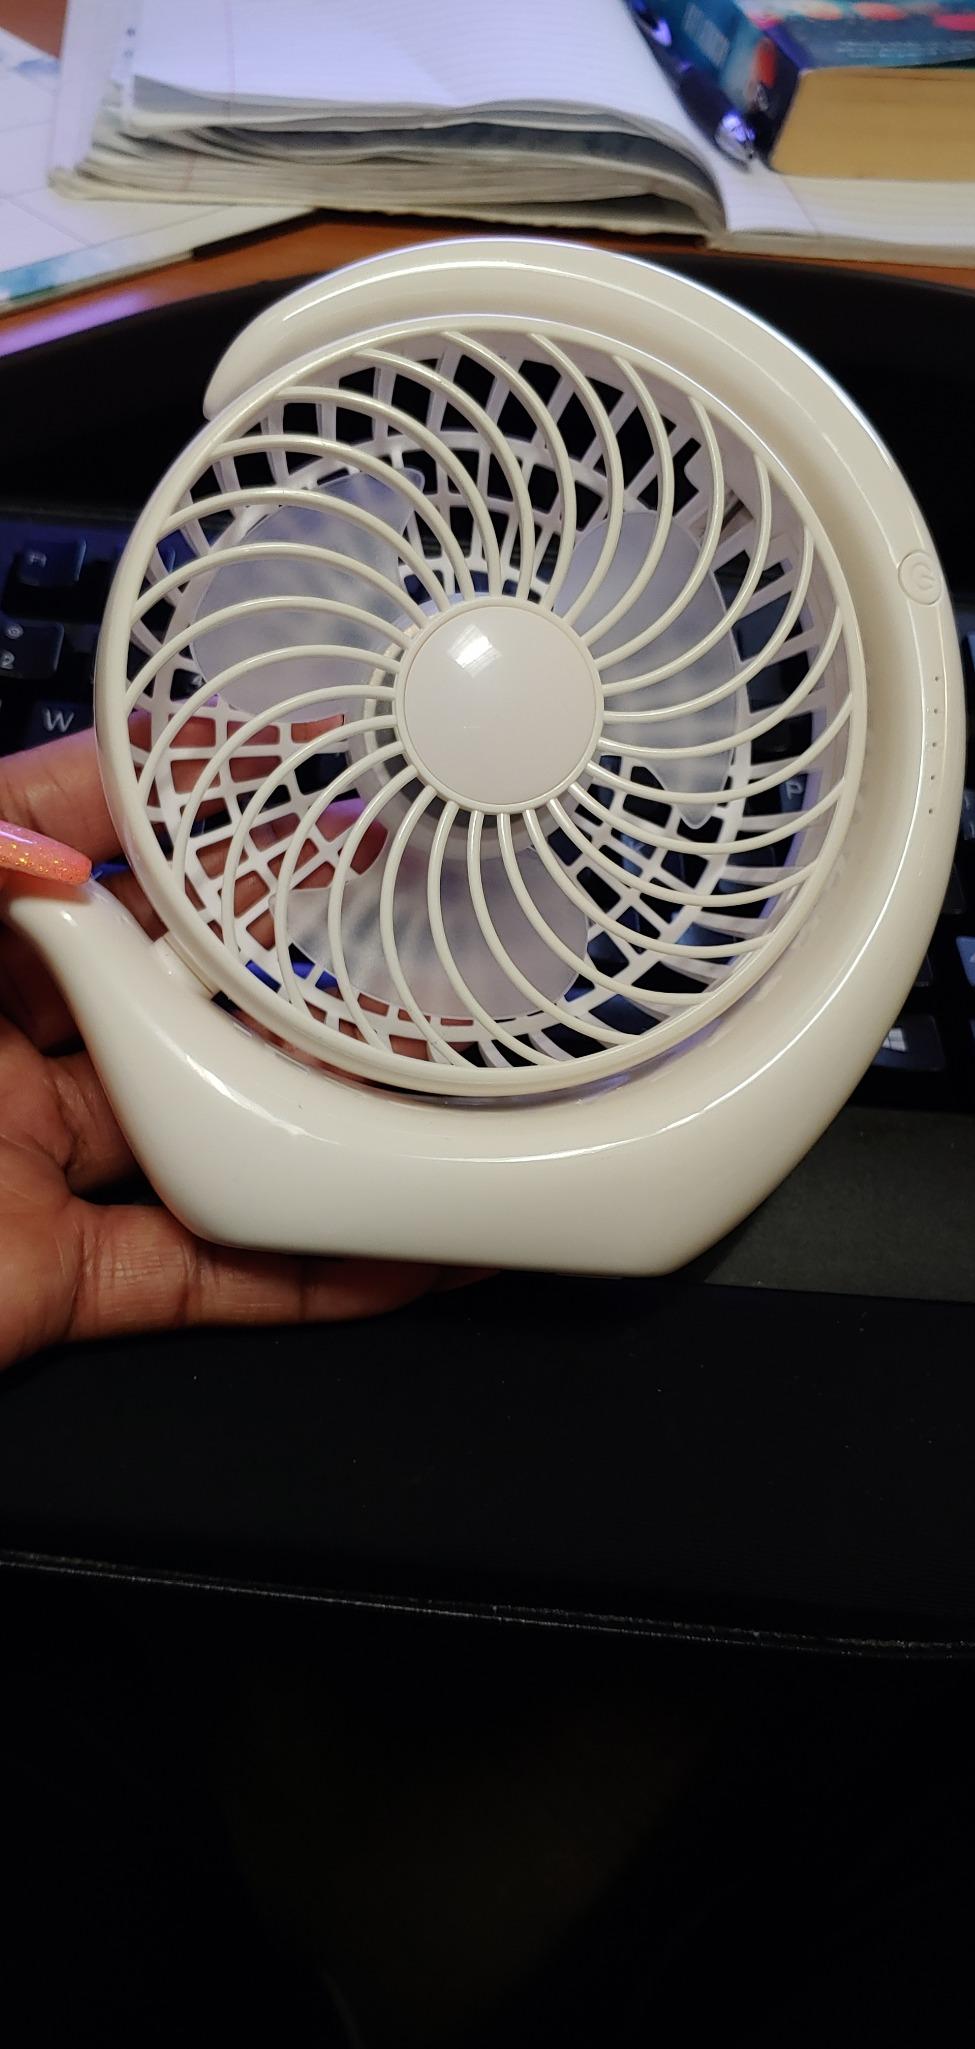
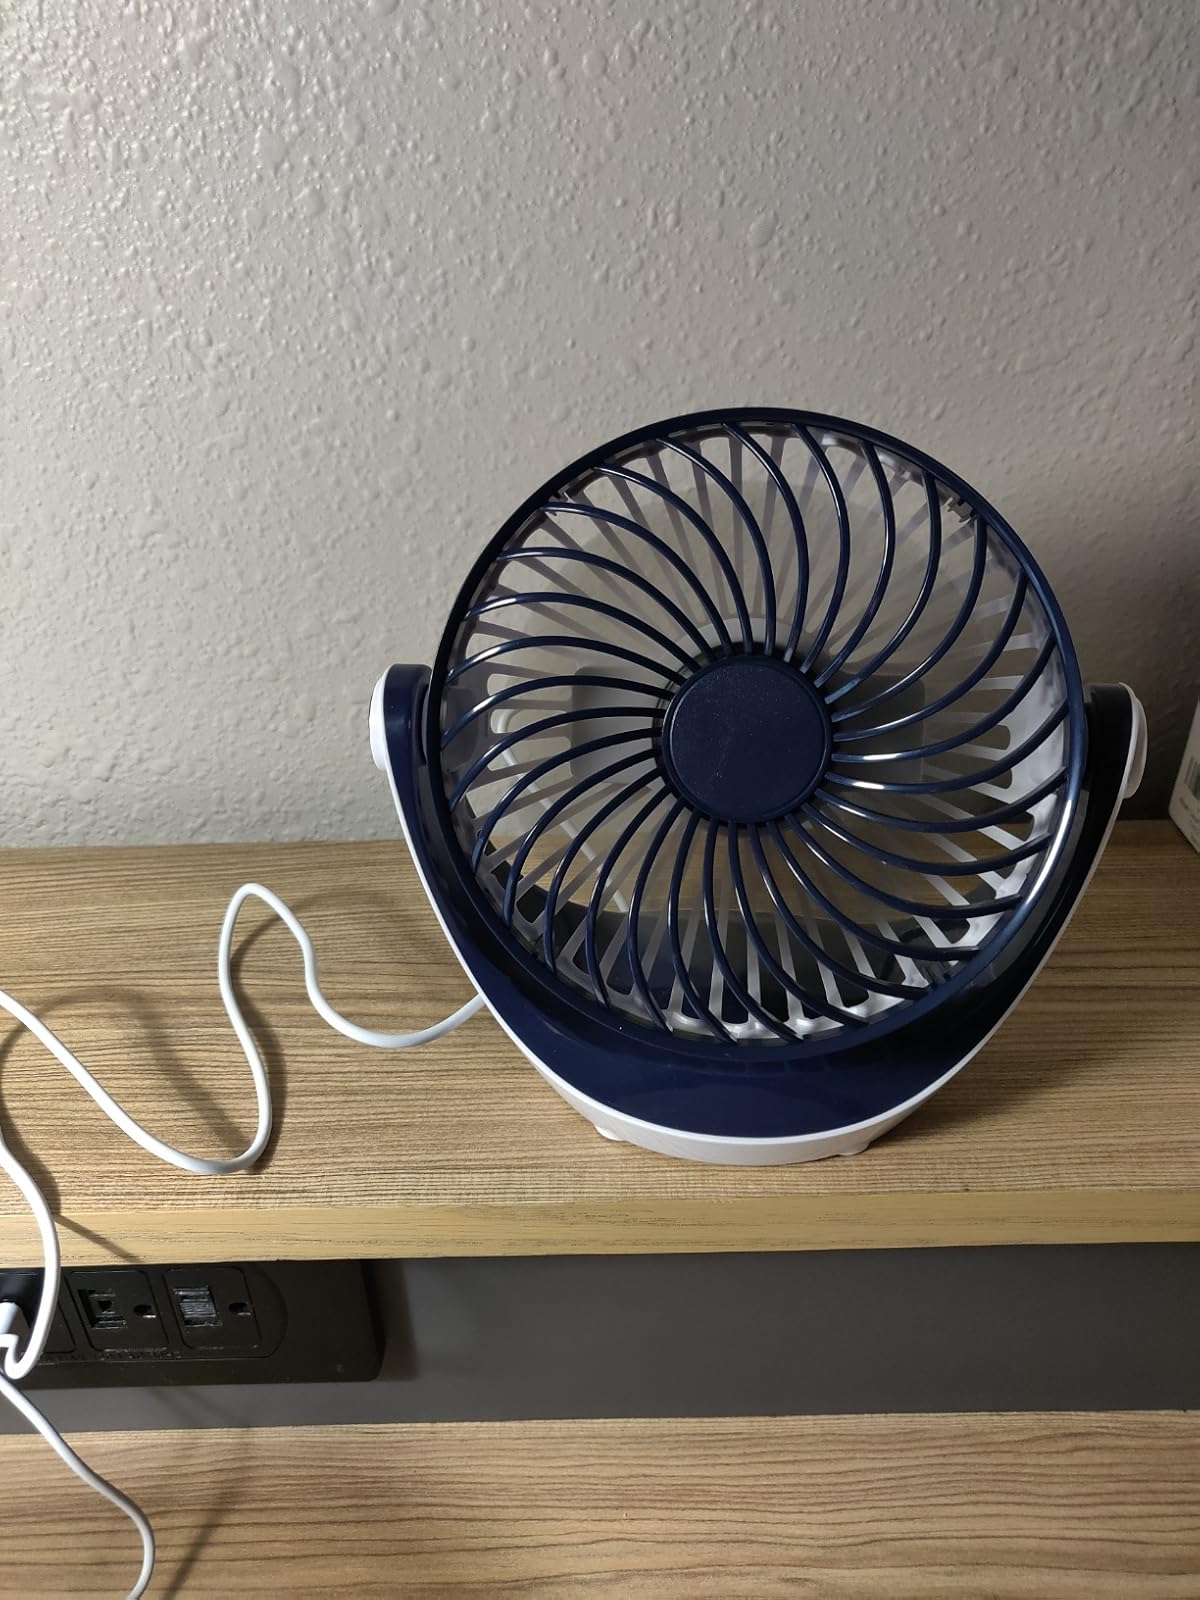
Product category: fan
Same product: no